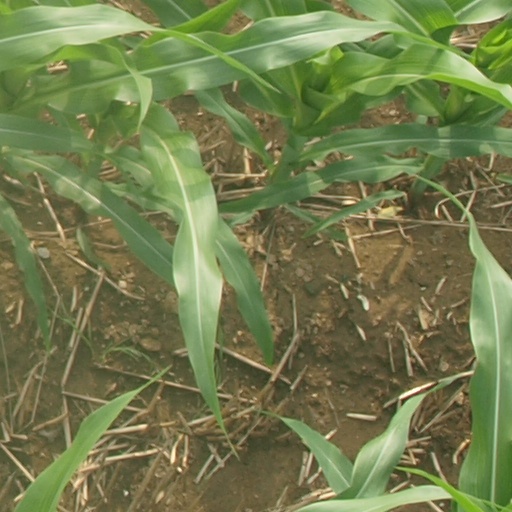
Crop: maize; corn